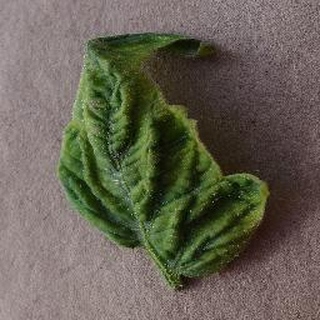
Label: tomato_yellow_leaf_curl_virus